Donabate

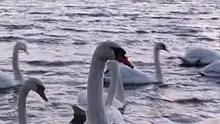
Mute Swans in the Broadmeadow estuary Donabate

The 1911 census recorded that the town had a population of 734 people who lived in 150 dwellings. It remained a small village for more than a century. In recent years, the area's access to the capital city of Dublin has improved with upgraded roads and the re-opening of a former railway station. The census of 1996 recorded that the population was 1,868; by the time of the 2002 census it had doubled to 3,854. The most recent 2022 census results record a population of 9,669.